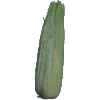
Label: Corn Husk 1